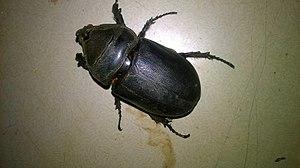
profile dorsale d'un scarabée rhinicéros
Le scarabée rhinocéros européen, Oryctes nasicornis, est une espèce d'insectes coléoptères de la famille des Scarabaeidae et de la sous-famille des Dynastinae.
Les Scarabéidés sont une famille d'insectes coléoptères de la super-famille des Scarabaeoidea. Ils sont connus sous le nom vernaculaire de Scarabée. C'est notamment la famille des dynastes, du scarabée rhinocéros, des bousiers et des hannetons.